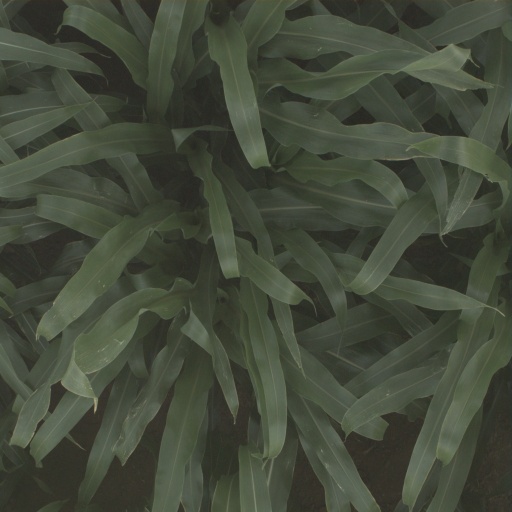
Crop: sorghum